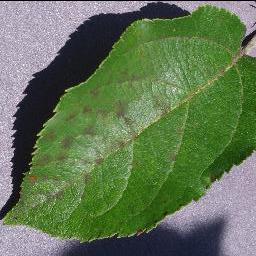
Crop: apple
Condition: scab